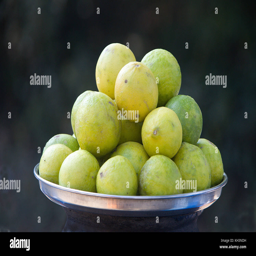
steel plate containing heap of food , a pale yellow , thick - skinned citrus fruit with sour , acidic juice containing